Laserblast

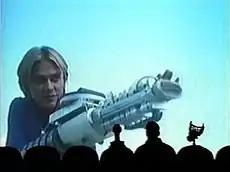
"Laserblast" was featured in the seventh-season finale episode of "Mystery Science Theater 3000".

"Laserblast" was featured in the seventh-season finale episode of "Mystery Science Theater 3000", a comedy television series. In the show, the human character Mike Nelson and his two robot friends, Crow T. Robot and Tom Servo, are trapped in a satellite and forced to watch bad films as part of an ongoing scientific experiment. "Laserblast" was the sixth episode of the seventh season, which was broadcast May 18, 1996 on Comedy Central. It marked the final original episode of "Mystery Science Theater 3000" on that network, before the series moved to the Sci-Fi Channel for its eighth season. At the time of broadcast, the "MST3K" creators did not even know that the show would eventually be renewed at a different network. Mary Jo Pehl, an actress and writer for the show, felt that "Laserblast" was a particularly bad film: "The lead guy, Kim Somebody, is another sterling example of how filmmaking is not a meritocracy. The fact that this film was even made proves that 'anybody can do it.' You can find this either inspiring or depressing."